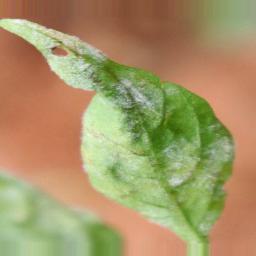
Label: powdery mildew